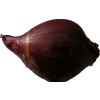
Label: red_onion